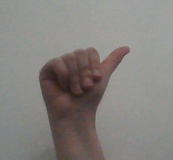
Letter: dhad